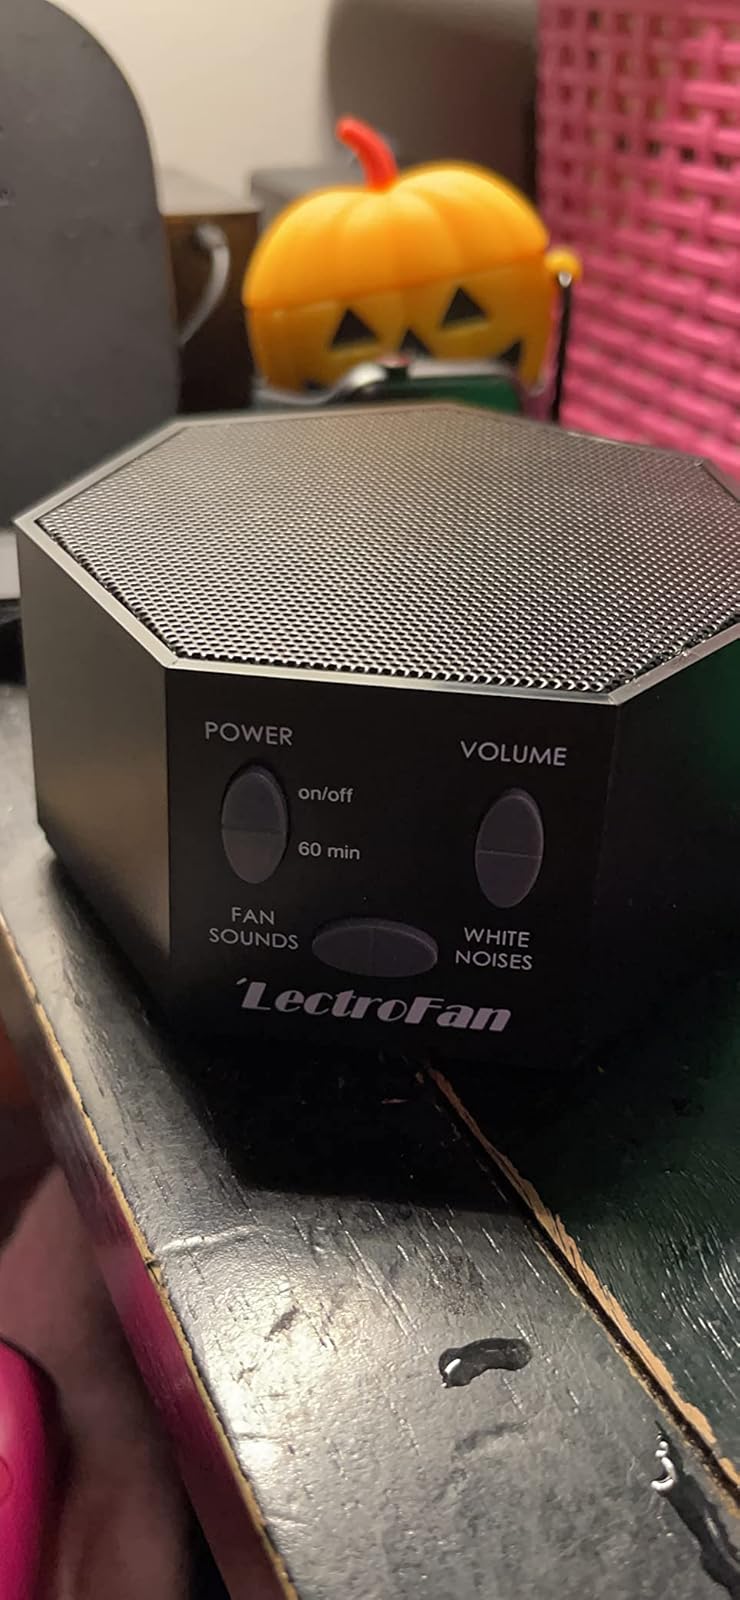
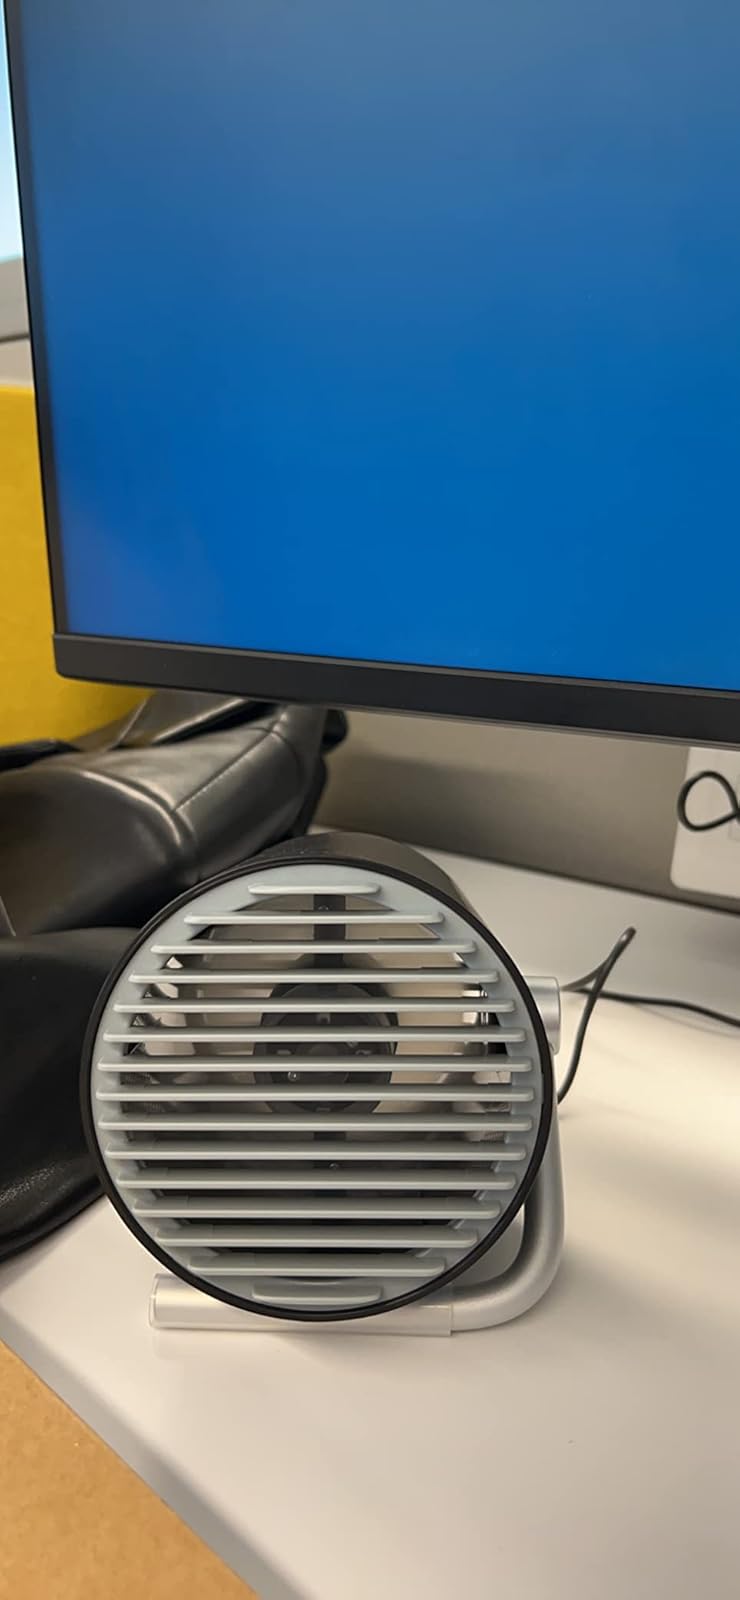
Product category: fan
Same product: no